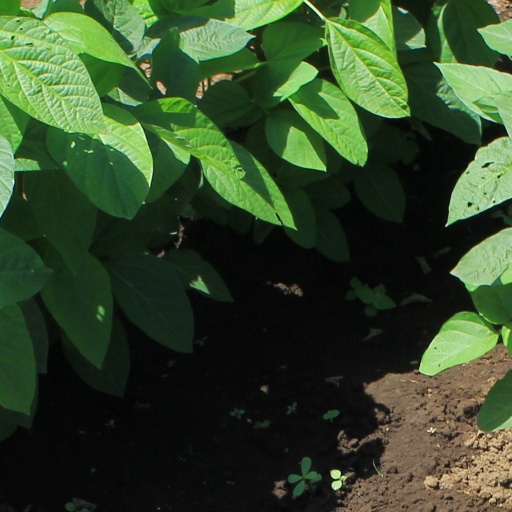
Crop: soybean